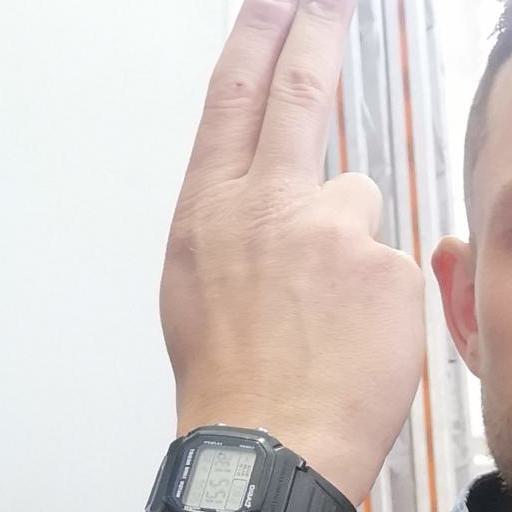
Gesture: two_up_inverted